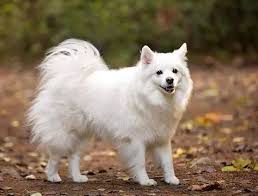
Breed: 232-n000083-Eskimo_dog